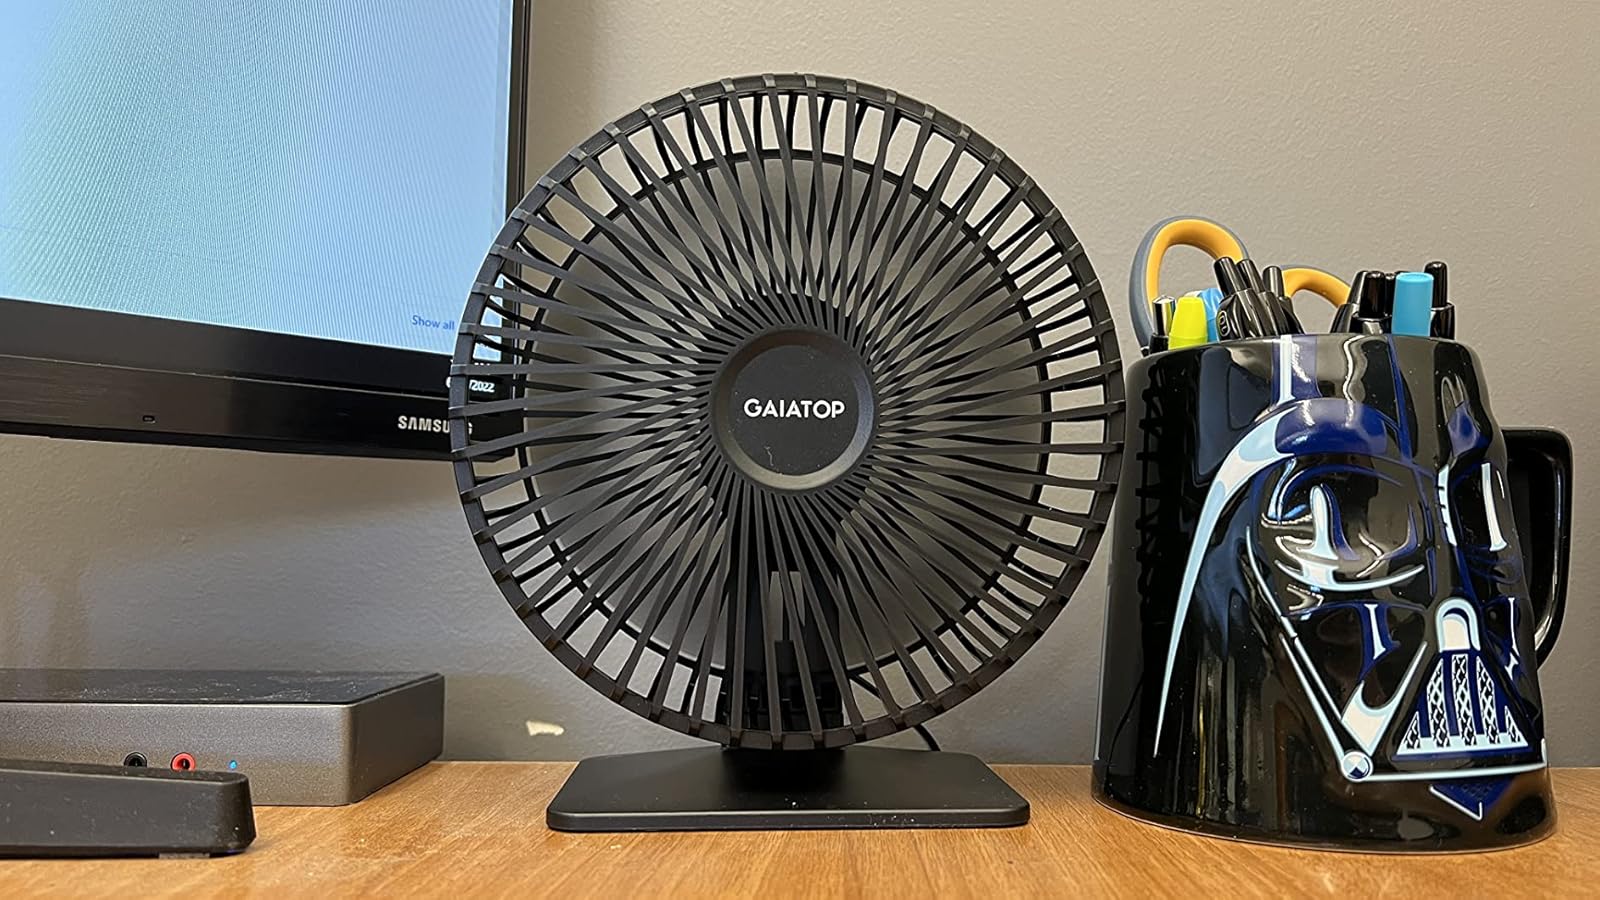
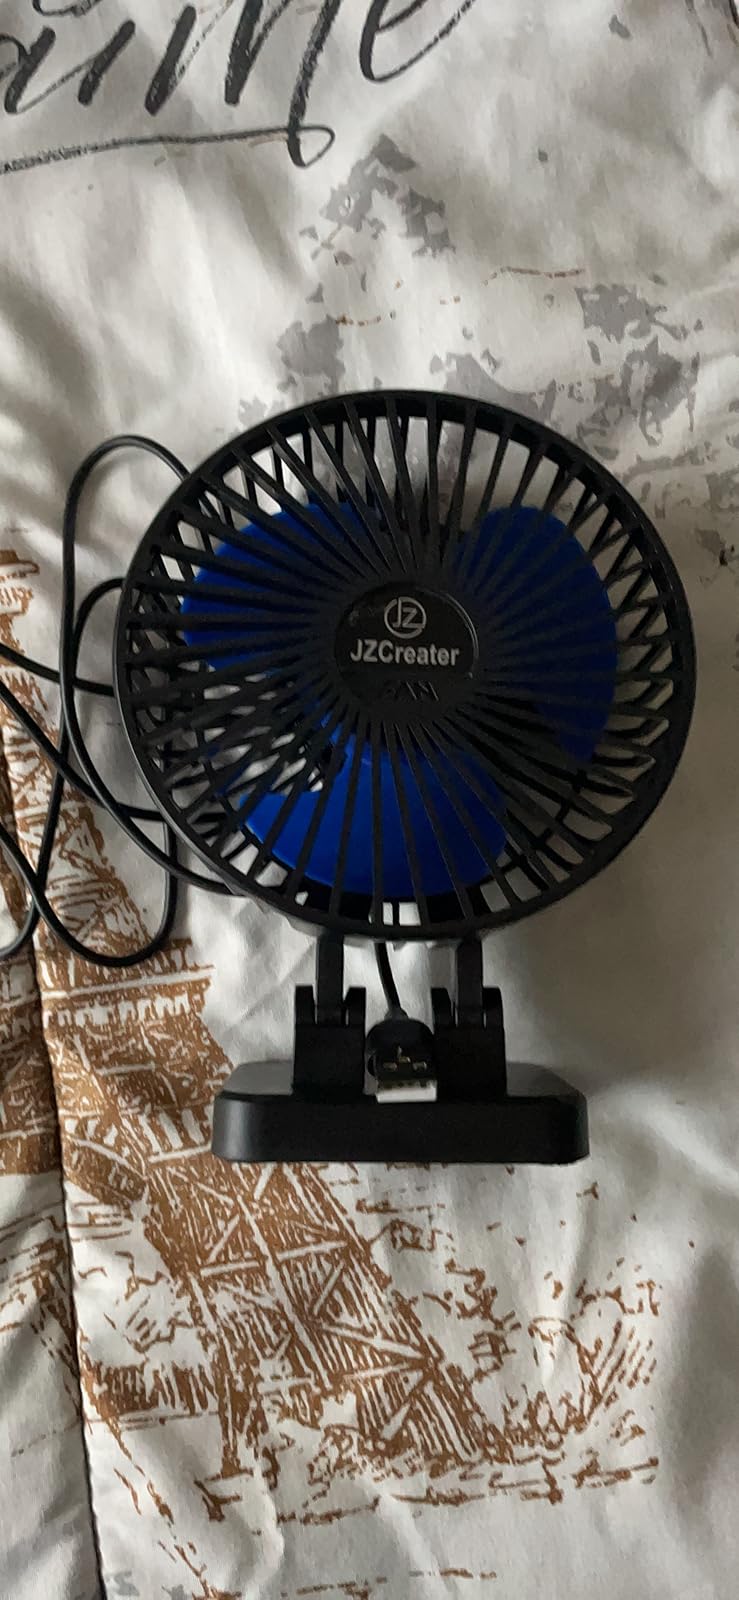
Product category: fan
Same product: no